Mach bands

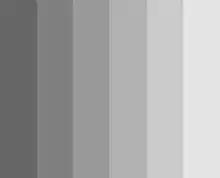
Along the boundary between adjacent shades of grey in the Mach bands illusion, lateral inhibition makes the darker area falsely appear even darker and the lighter area falsely appear even lighter.

Mach bands is an optical illusion named after the physicist Ernst Mach. It exaggerates the contrast between edges of the slightly differing shades of gray, as soon as they contact one another, by triggering edge-detection in the human visual system. The Mach band illusion is sometimes called the Chevreul illusion.